Federal furniture

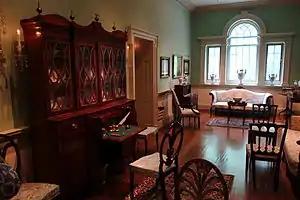
Sitting room furnished with federal furniture, Winterthur Museum, New Castle County, Delaware, U.S.

Federal furniture refers to American furniture produced in the federal style period, which lasted from approximately 1789 to 1823 and is itself named after the Federalist Era in American politics (ca. 1788-1800). Notable furniture makers who worked in the federal style included John and Thomas Seymour, Duncan Phyfe and Charles-Honoré Lannuier. It was influenced by the Georgian and Adam styles, and was superseded by the American Empire style.